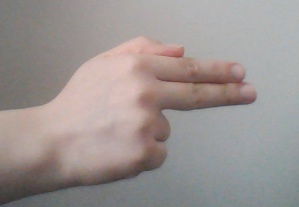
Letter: ghain